Operation Euphrates Shield

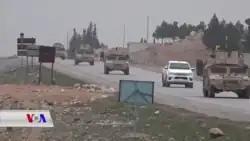
US Humvees drive through a SDF-controlled village near Manbij in an attempt to "deter" the skirmishes between the SDF and Turkish-backed forces

On 6 March, Manbij Military Council spokesman Sharfan Darwish said that the U.S.-led anti-ISIL coalition had boosted its presence in Manbij in response to the clashes between SDF and Turkish-backed forces. He stated that they hadn't requested any reinforcements from SDF or YPG and also added that the implementation of the deal regarding the villages near Manbij had been delayed but it remained in place. He later stated that Syrian Army had taken over positions on one part of the frontline with the Turkish-backed rebels. According to Wladimir van Wilgenburg, Prime Minister Yıldırım meanwhile said that Turkey might abandon its offensive on Manbij since there was no Russian or American support. Clashes were again reported with pro-rebel media stating that the rebels had captured a village to the west of Manbij, pro-Kurdish media however rejected this, saying the attack was repelled. United States Chairman of the Joint Chiefs of Staff Joseph Dunford, Russia's Chief of the General Staff Valery Gerasimov, and Turkey's Chief of the General Staff Hulusi Akar held a joint meeting on 7 March to defuse escalations around Manbij and discussed joint issues relating to regional security. Turkish Defense Minister Fikri Işik stated on 16 March that finding a diplomatic solution with the United States and Russia on Manbij was necessary and a military approach would only be considered if diplomacy failed.